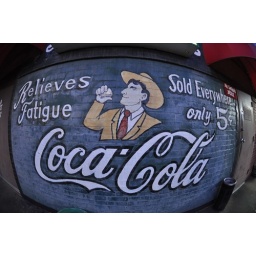
Eischen's. The oldest bar in Oklahoma. The best fried chicken anywhere.